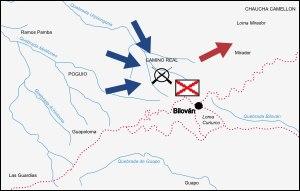
La bataille de Camino Real, également appelée le combat du Camino Real, est un affrontement armé livré le 9 novembre 1820 et fait partie des batailles livrées à partir de l'indépendance de Guayaquil à l'époque des guerres d'indépendance en Amérique du Sud. Les belligérants de la bataille sont les royalistes soutenant l'Empire espagnol et les forces indépendantistes de la Province Libre de Guayaquil. Il s'agit de la première bataille livrée par les armées guayaquileñas sans l'intervention d'armées étrangères.